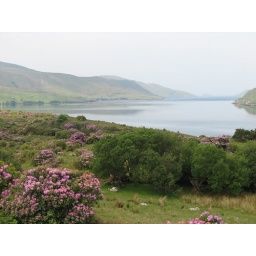
Connemara, Ireland, view of lake and Flora (natural flower found in Ireland)